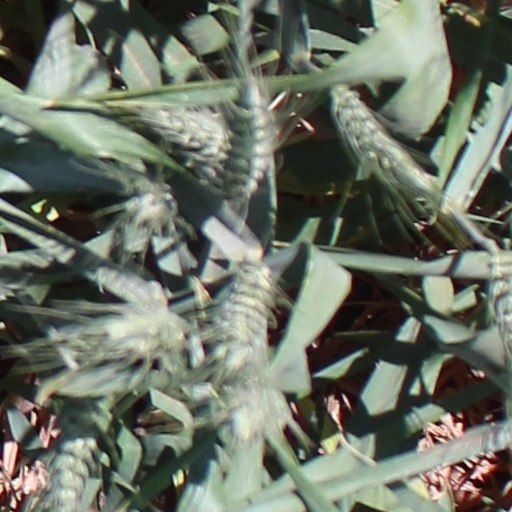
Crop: wheat